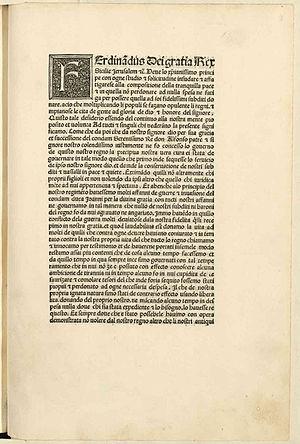
Ferdinand Iᵉʳ de Naples, également appelé Ferrante d’Aragon, né en 1423, mort le 25 janvier 1494, roi de Sicile péninsulaire, fils illégitime d'Alphonse V, roi d'Aragon et de Sicile, et de Gueraldona Carlino.